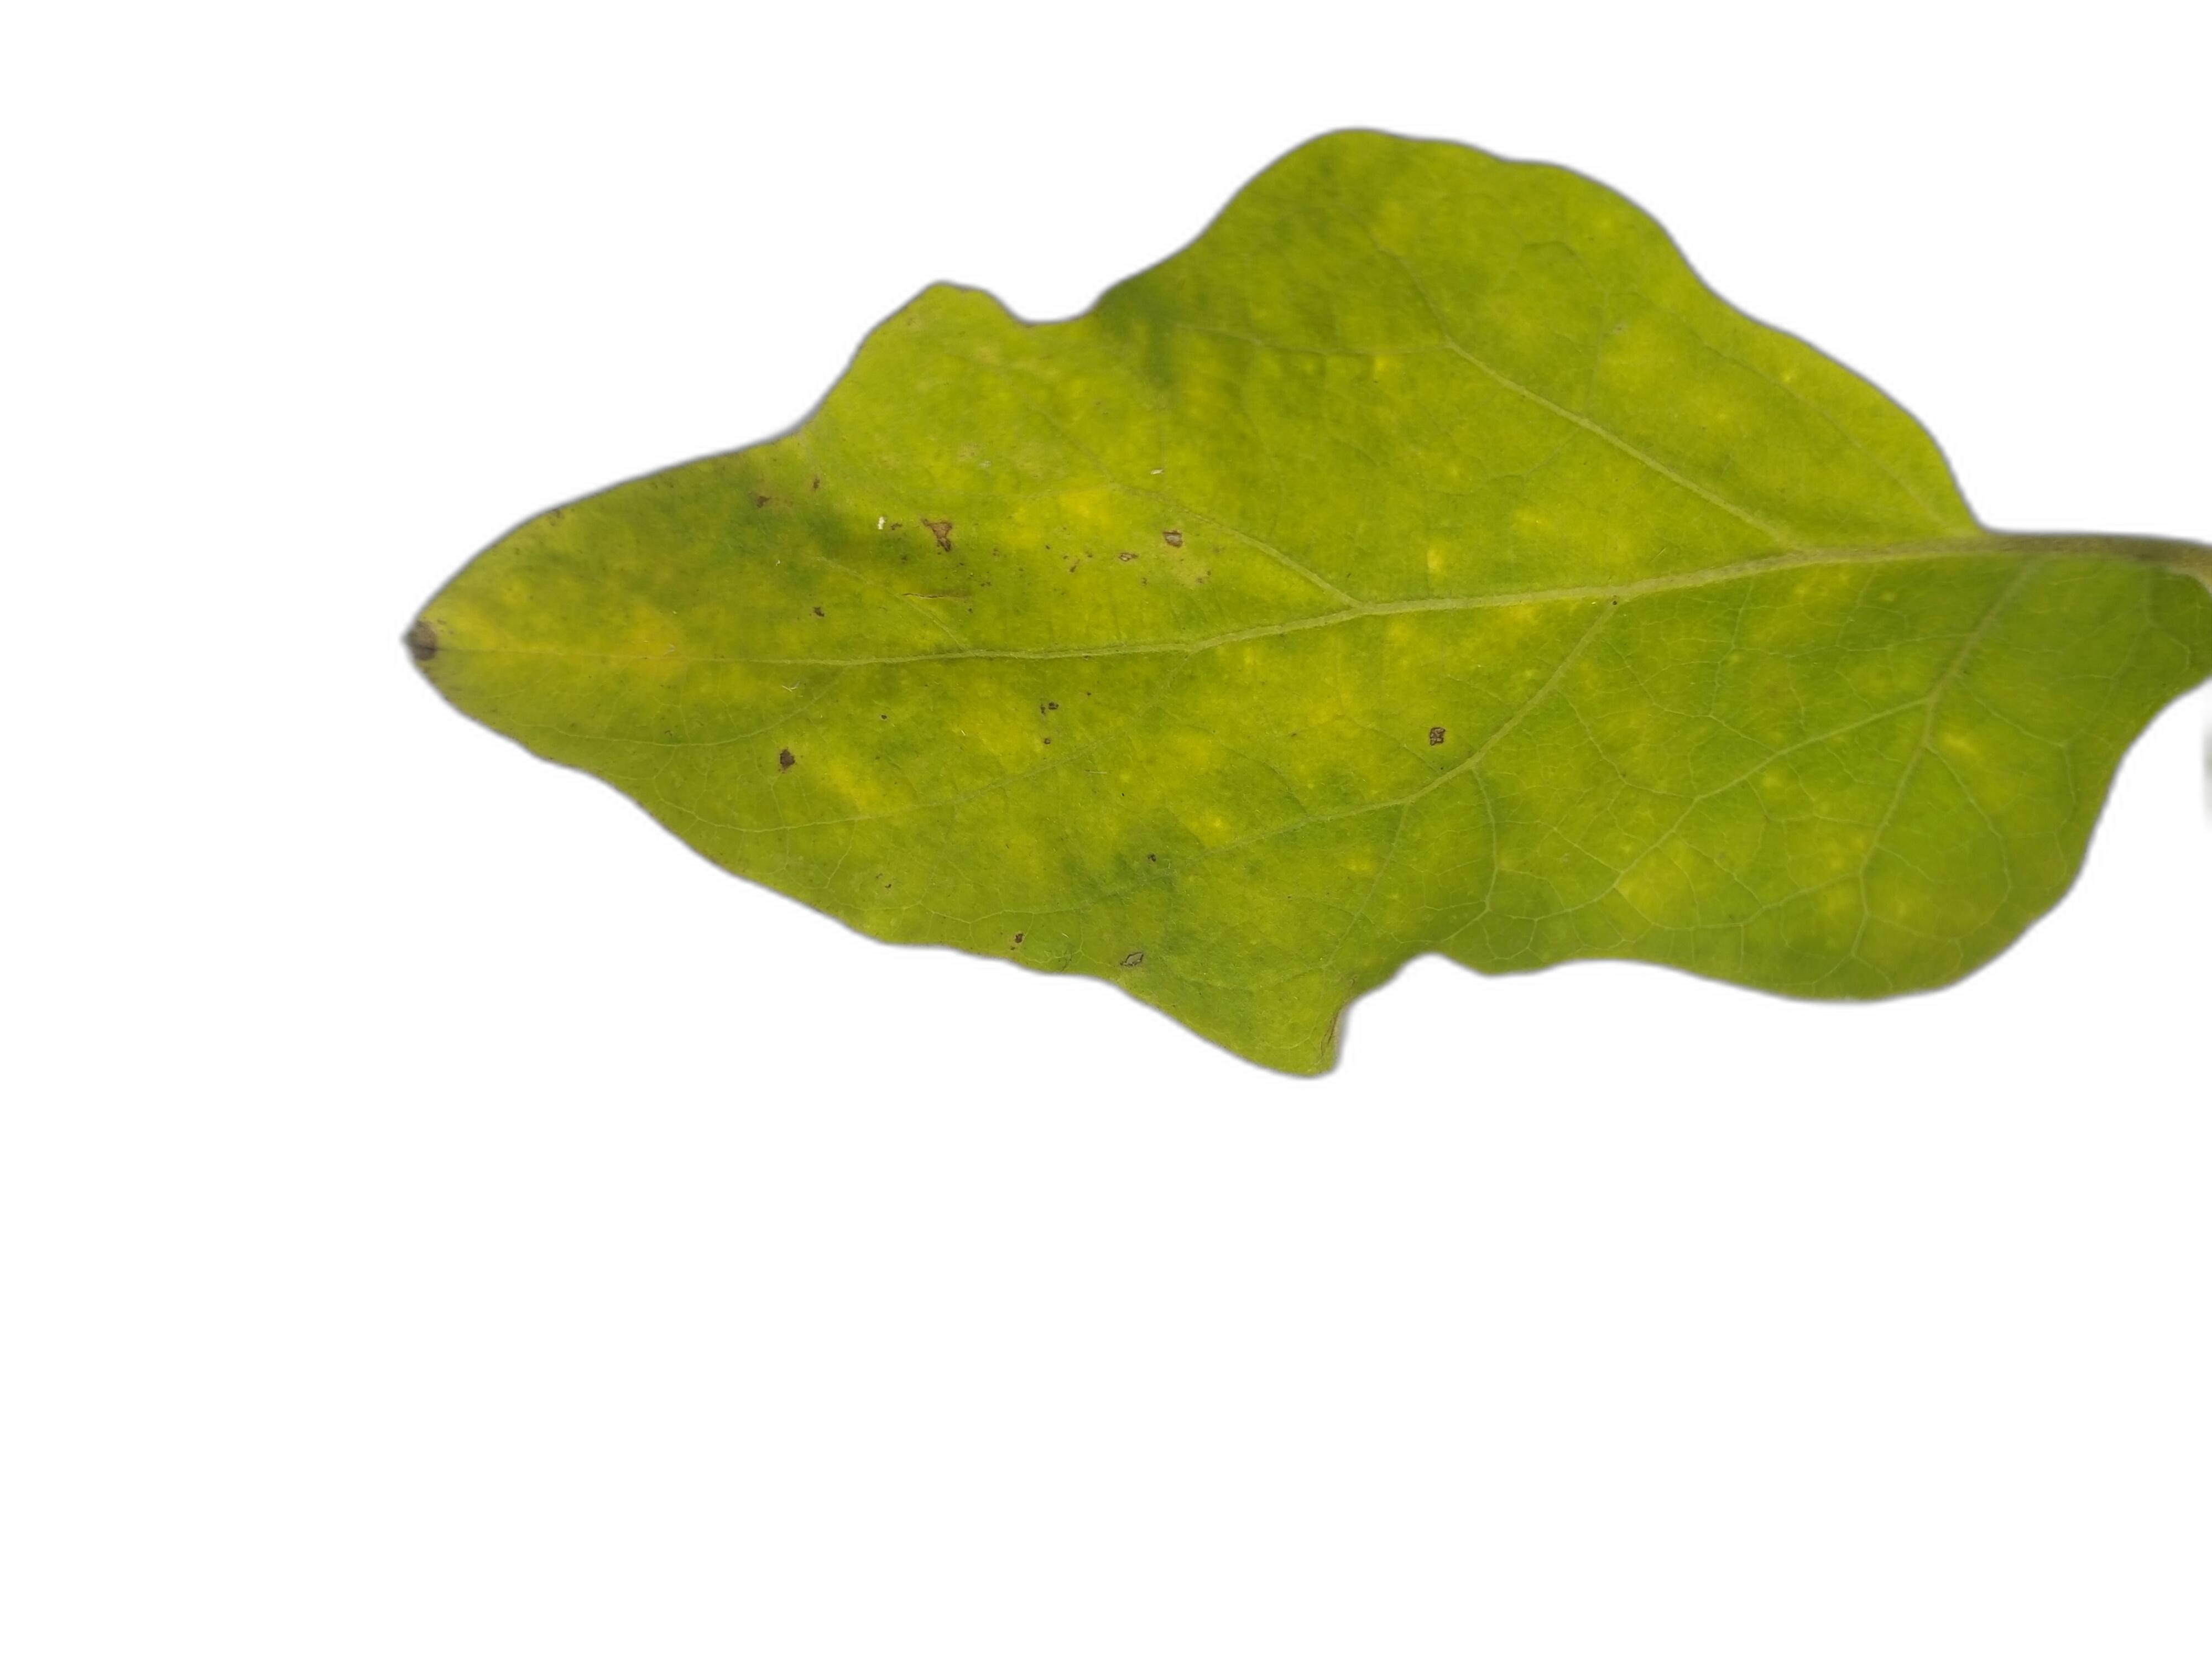
Label: Mosaic Virus Disease